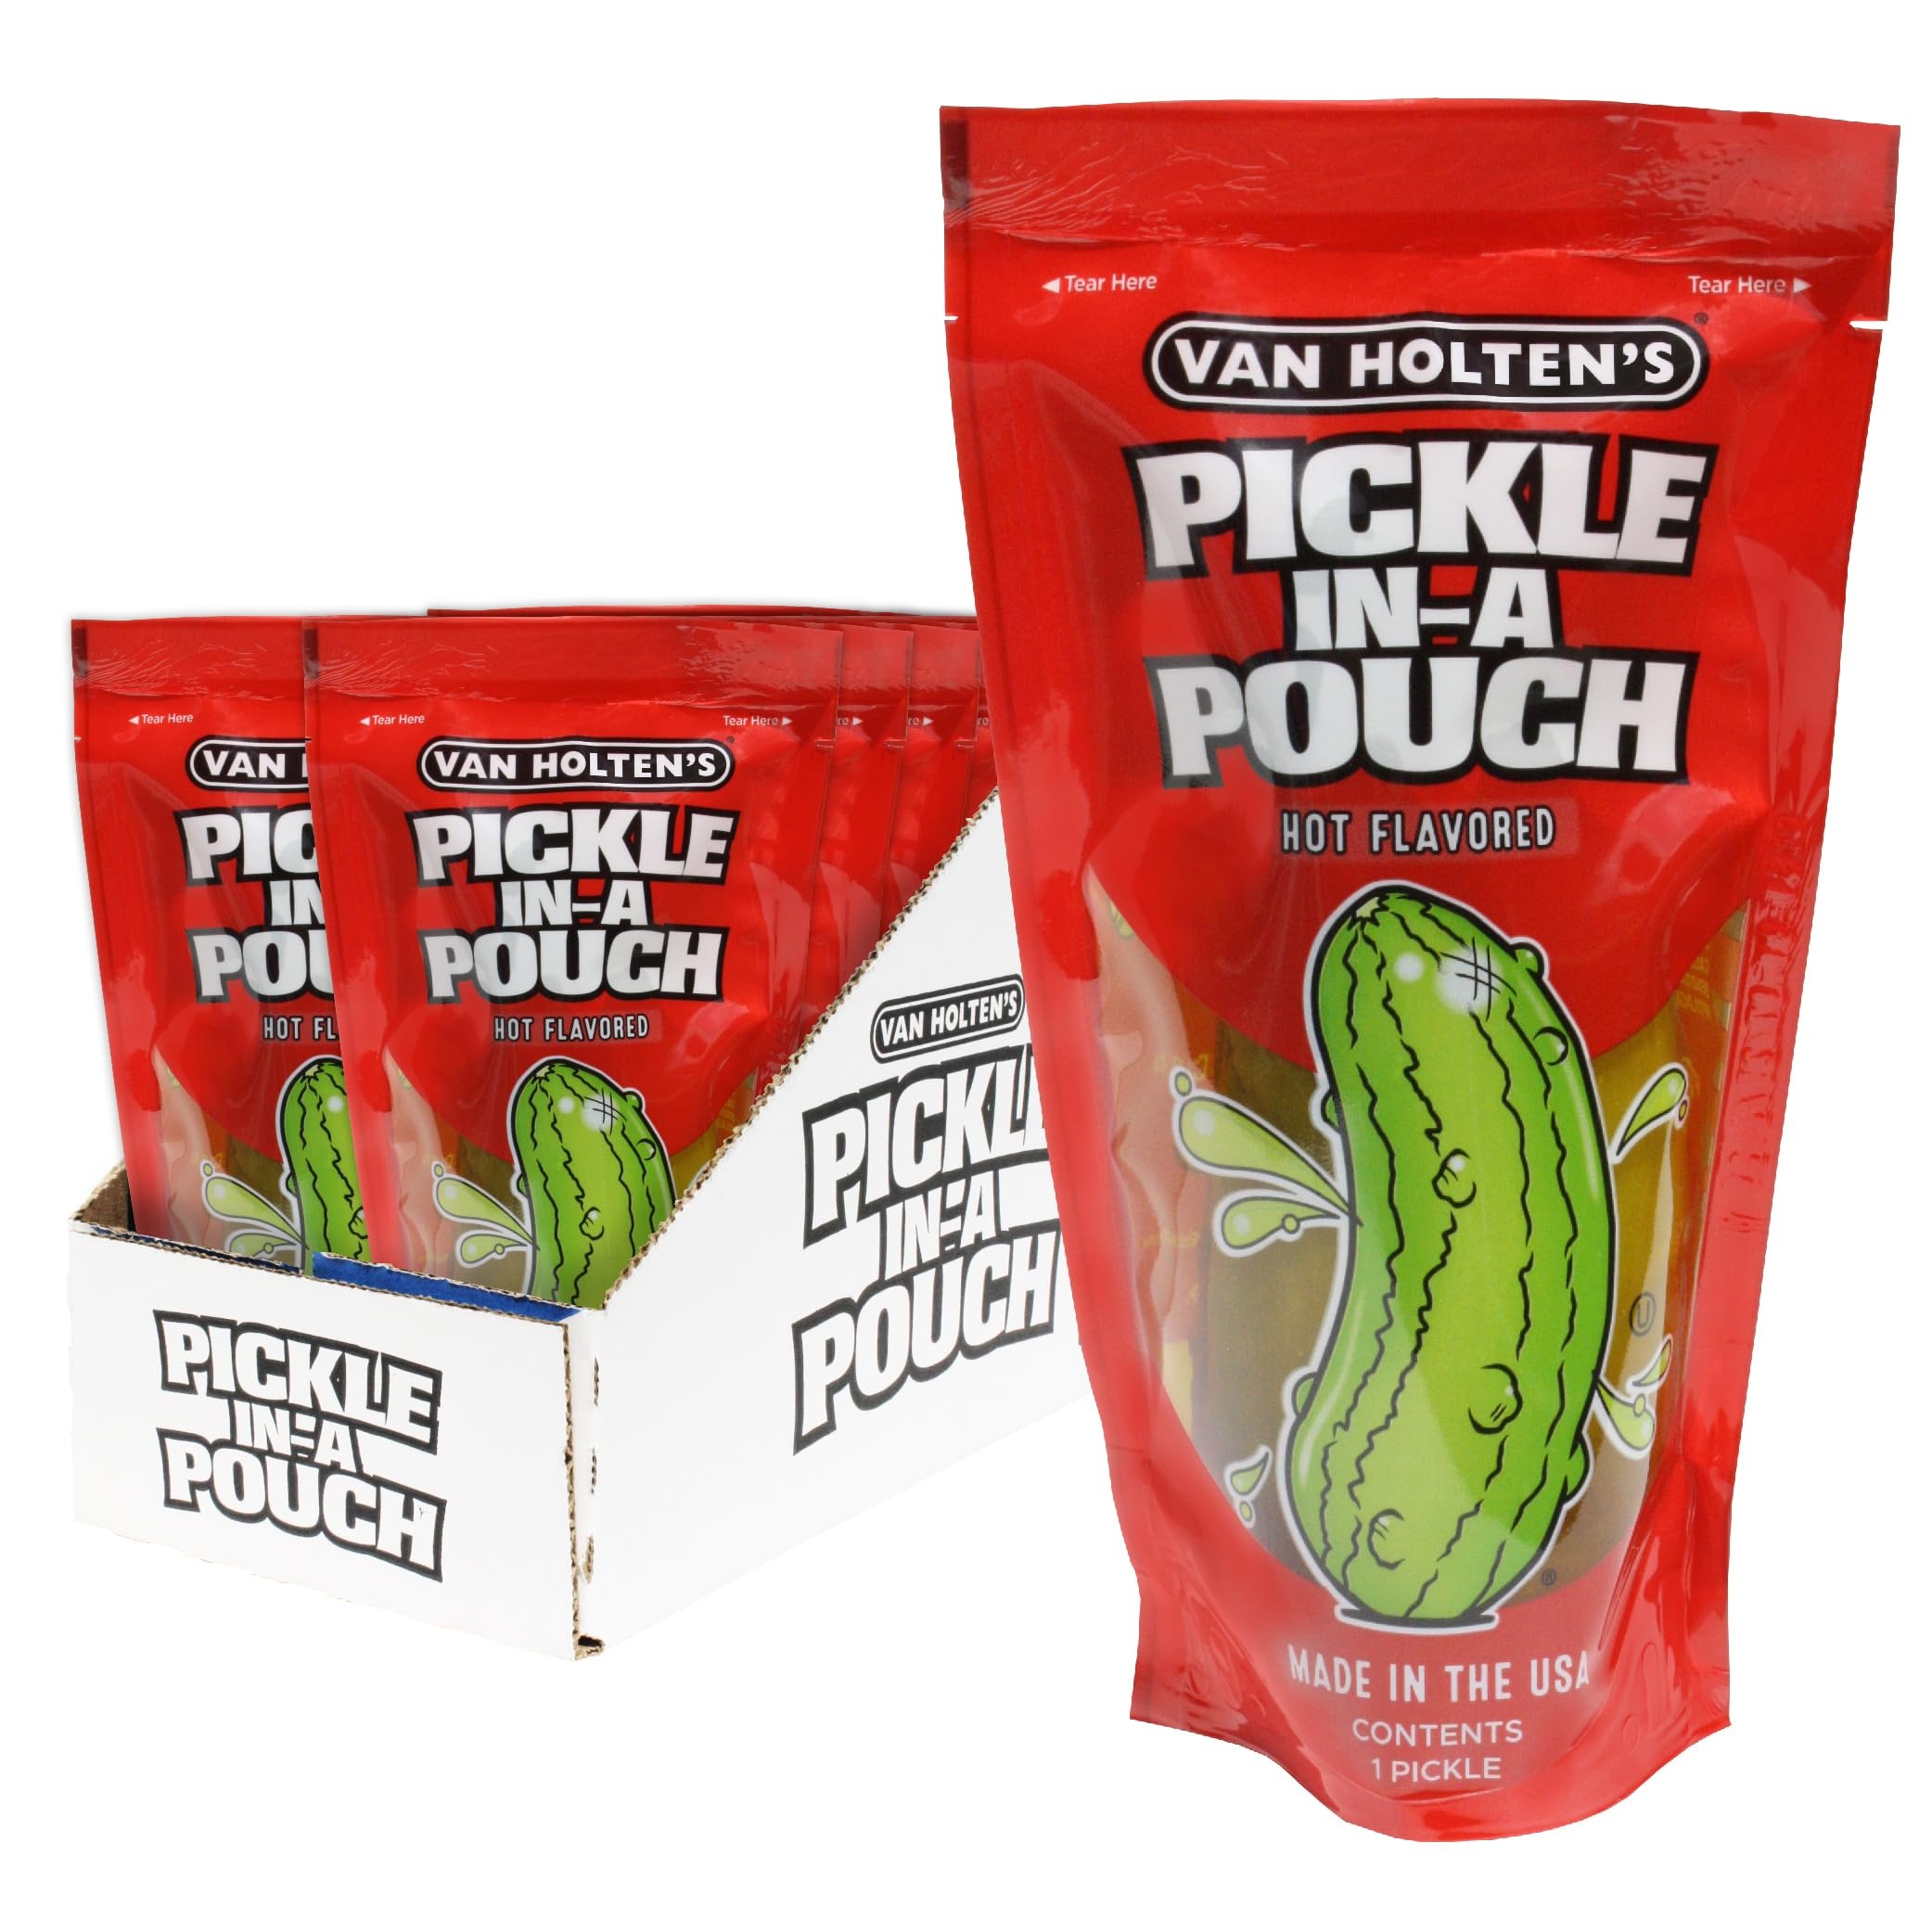
Item Name: Van Holten's Pickles - Jumbo Hot Pickle-In-A-Pouch - 12 Pack
Bullet Point 1: CRANK UP THE HEAT. Our Hot & Spicy flavors is sure to spice up any snack break.
Bullet Point 2: MADE BY PICKLE-LOVERS. When it comes to pouched pickles, we did it first, perfecting it since 1939.
Bullet Point 3: BOLD ON-THE-GO. Our Pickle-In-A-Pouch is the best on-the-go snack with a bold flavor to quench any salty craving.
Bullet Point 4: BETTER FOR YOU. Van Holten's Pickles are gluten-free, certified kosher, fat-free, low calorie, and low carb.
Bullet Point 5: HOMEGROWN IN WISCONSIN. Every cucumber that goes through our factory is grown, pickled, and packaged in the USA.
Value: 48.0
Unit: Ounce

Price: 24.11